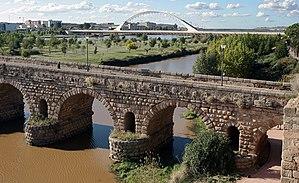
La bataille de Mérida est un des premiers combats de la Guerre d'Espagne, qui a opposé les forces nationalistes aux troupes républicaines. Il s'est déroulée dans la ville estrémègne de Mérida entre les 10 et 11 août 1936, lorsque les miliciens républicains essayèrent par deux fois d'arrêter l'armée d'Afrique.
L'ensemble archéologique de Mérida, en Espagne, constitue le plus important site archéologique romain de la péninsule Ibérique. La cité d'Emerita Augusta fut fondée par Auguste en 25 av. J.-C. à l'issue de la campagne d'Espagne. Capitale de la Lusitanie, elle était destinée à recevoir les vétérans de deux légions romaines engagées aux côtés de l'Empire romain lors des guerres cantabres : la Legio V Alaudae et la Legio X Gemina.